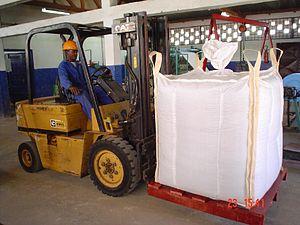
Big Bag ou Bulk Bag